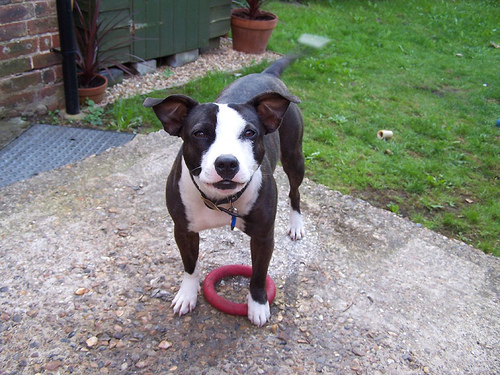
Animal: dog
Breed: staffordshire bull terrier